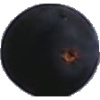
Label: Grape Blue 1